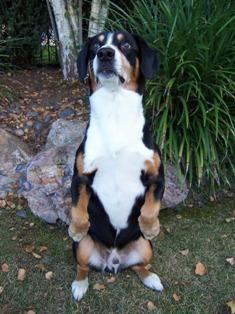
EntleBucher